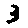
Label: 3